Puppetry

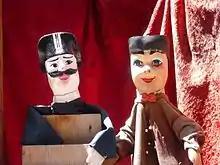
Guignol de Lyon

Although there are few remaining examples of puppets from ancient Greece, historical literature and archaeological findings shows the existence of puppetry. The Greek word translated as "puppet" is "νευρόσπαστος" ("nevrospastos"), which literally means "drawn by strings, string-pulling", from "νεῦρον" ("nevron"), meaning either "sinew, tendon, muscle, string", or "wire", and "σπάω" ("spaō"), meaning "draw, pull". Aristotle referred to pulling strings to control heads, hands and eyes, shoulders and legs. Plato's work also contains references to puppetry. The "Iliad" and the "Odyssey" were presented using puppetry. The roots of European puppetry probably extend back to the Greek plays with puppets played to the "common people" in the 5th century BC. By the 3rd century BC these plays would appear in the Theatre of Dionysus at the Acropolis.